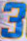
Number: 3